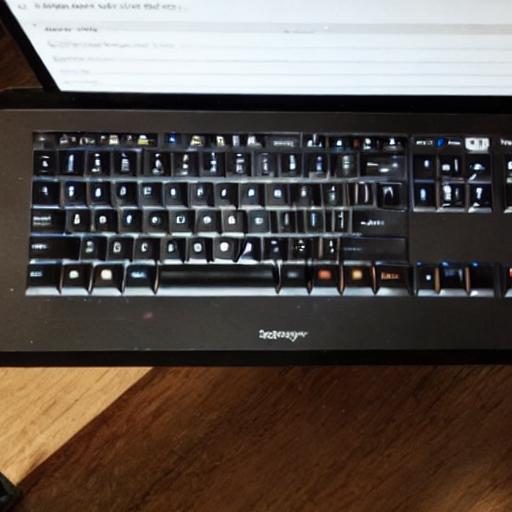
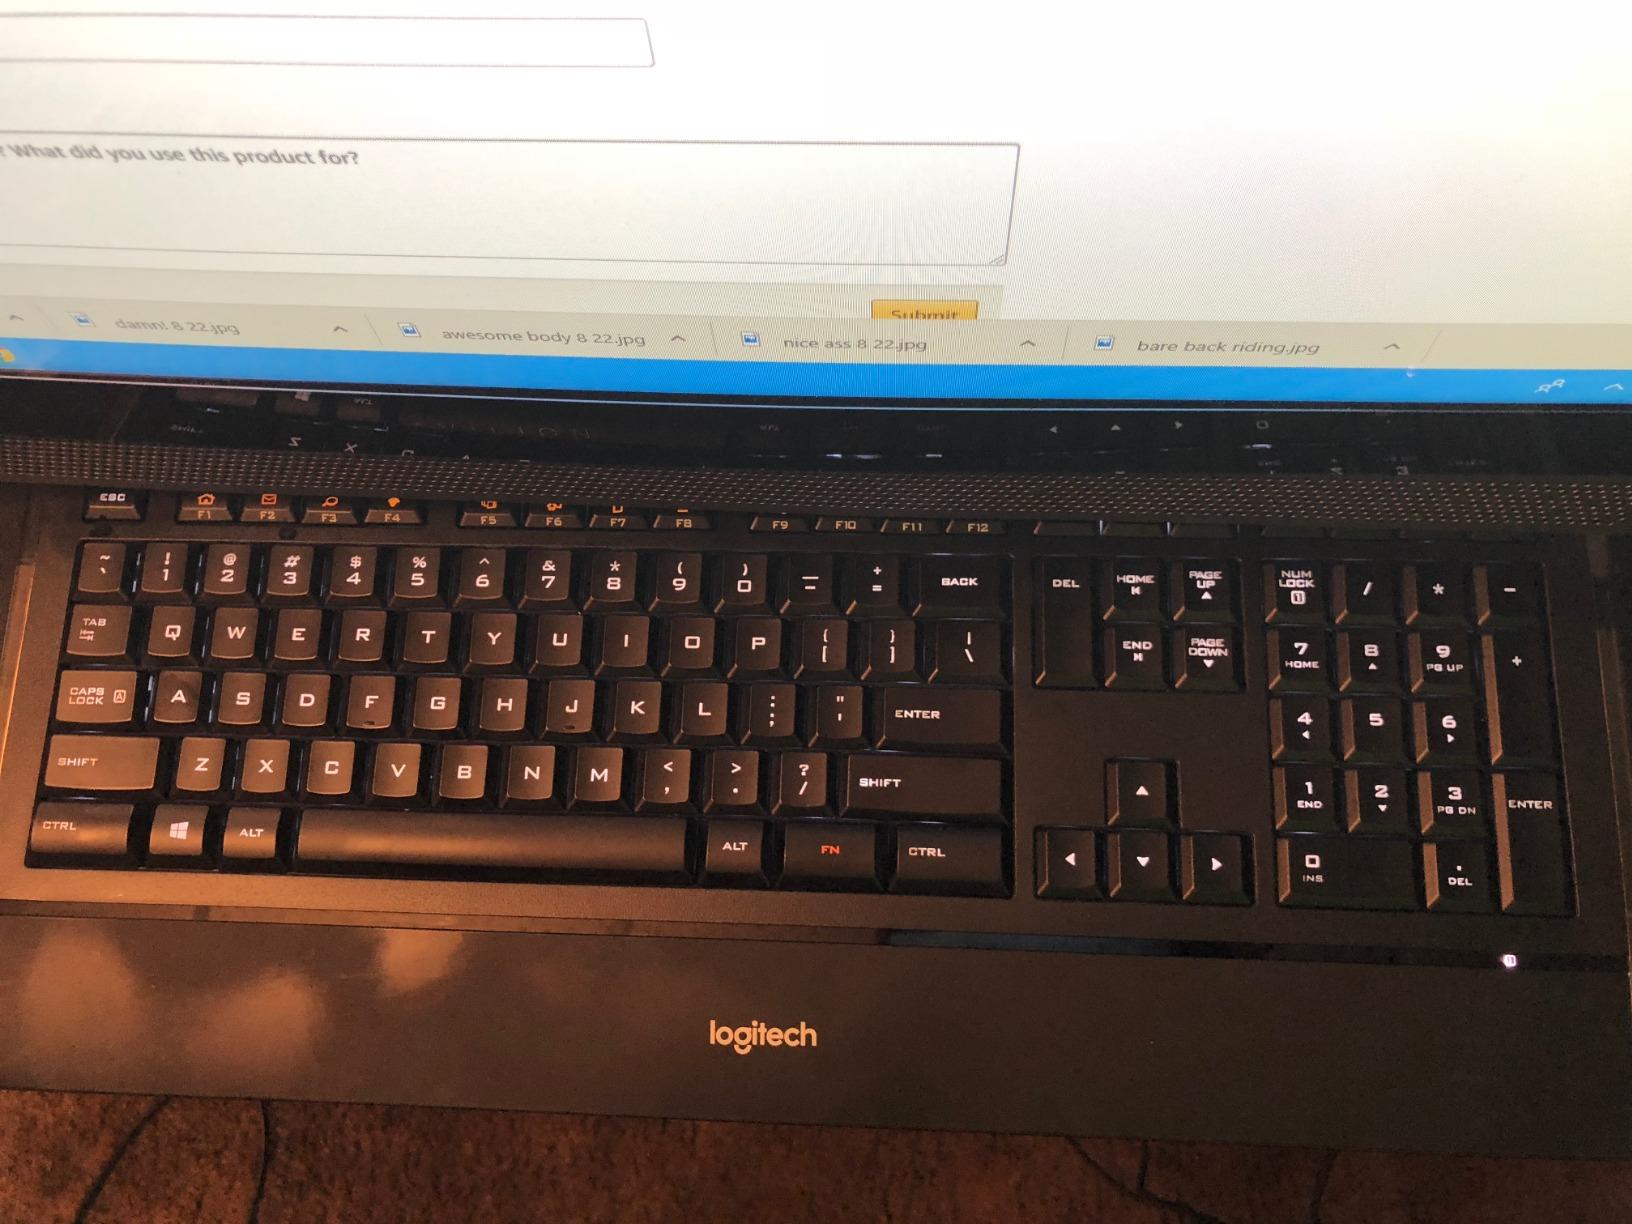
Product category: keyboard
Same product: no